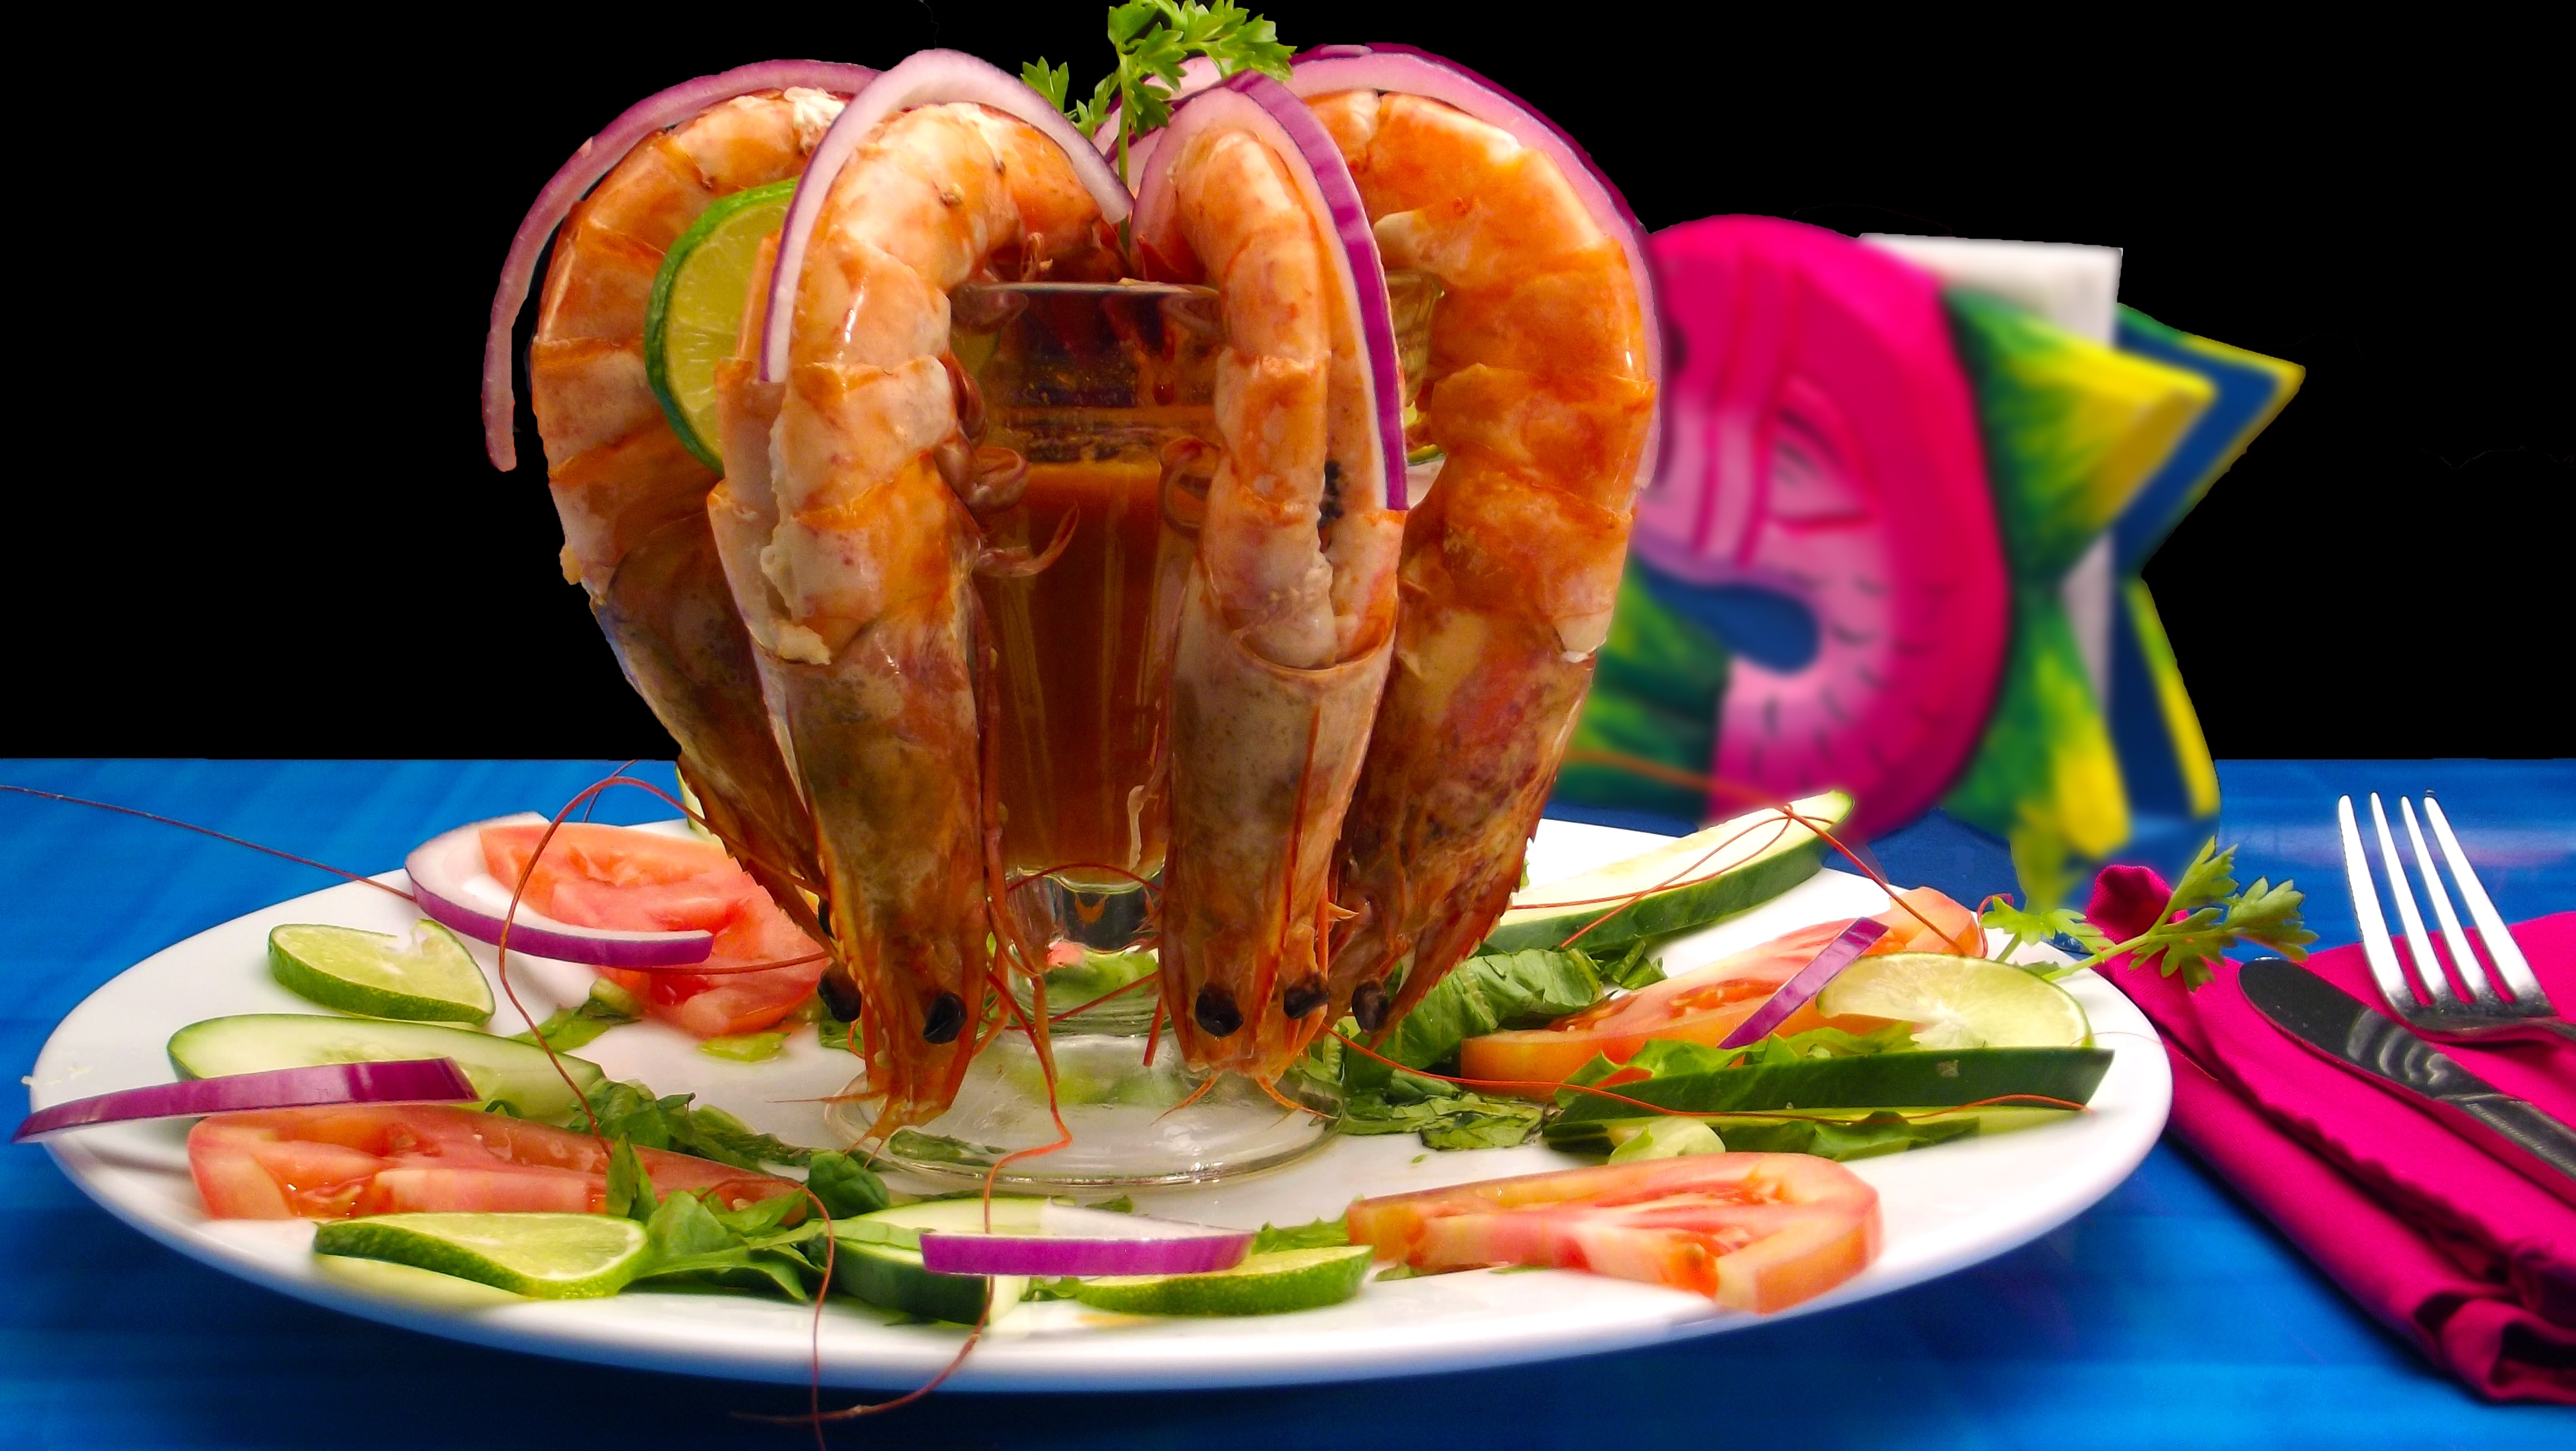
restaurant, dish, meal, food, produce, vegetable, seafood, fresh, gourmet, cuisine, delicious, shrimp, appetizer, sense, hors d oeuvre